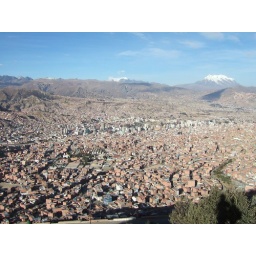
La Paz - situated in a bowl created by surrounding mountains